Robert Plant

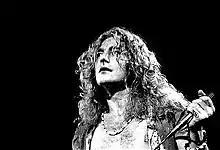
Plant with Led Zeppelin, 1973

Plant began writing song lyrics with Led Zeppelin during the making of "Led Zeppelin II", in 1969. According to Jimmy Page: